Faust (opera)

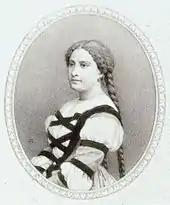
Miolan-Carvalho as Marguerite (1860)

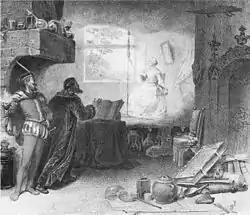
The vision of Marguerite as staged at Covent Garden in 1864 with Jean-Baptiste Faure as Méphistophélès and Giovanni Mario as Faust

The original version of Faust employed spoken dialogue, and it was in this form that the work was first performed. The manager of the Théâtre Lyrique, Léon Carvalho cast his wife Caroline Miolan-Carvalho as Marguerite and there were various changes during production, including the removal and contraction of several numbers. The tenor Hector Gruyer was originally cast as Faust but was found to be inadequate during rehearsals, being eventually replaced by a principal of the Opéra-Comique, Joseph-Théodore-Désiré Barbot, shortly before the opening night.